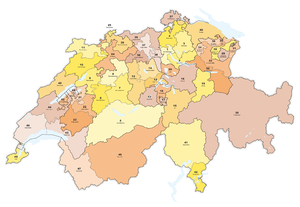
Les élections fédérales suisses de 1902 se sont déroulées le 26 octobre 1902. Ces élections permettent d'élire au système majoritaire les 167 députés -3 par rapport aux élections précédentes) eux-mêmes répartis sur les 22 cantons, siégeant au Conseil national (chambre basse), pour une mandature de trois ans.